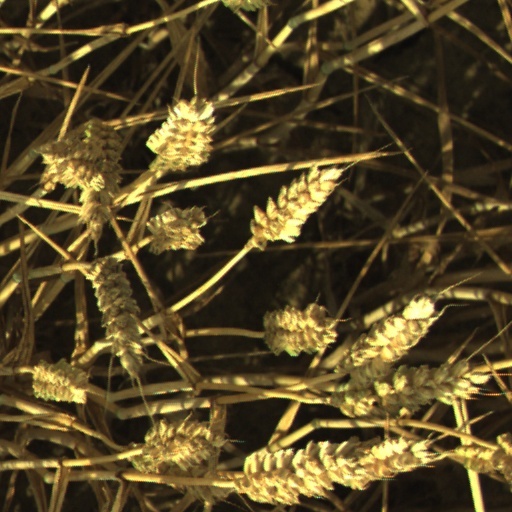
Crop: wheat